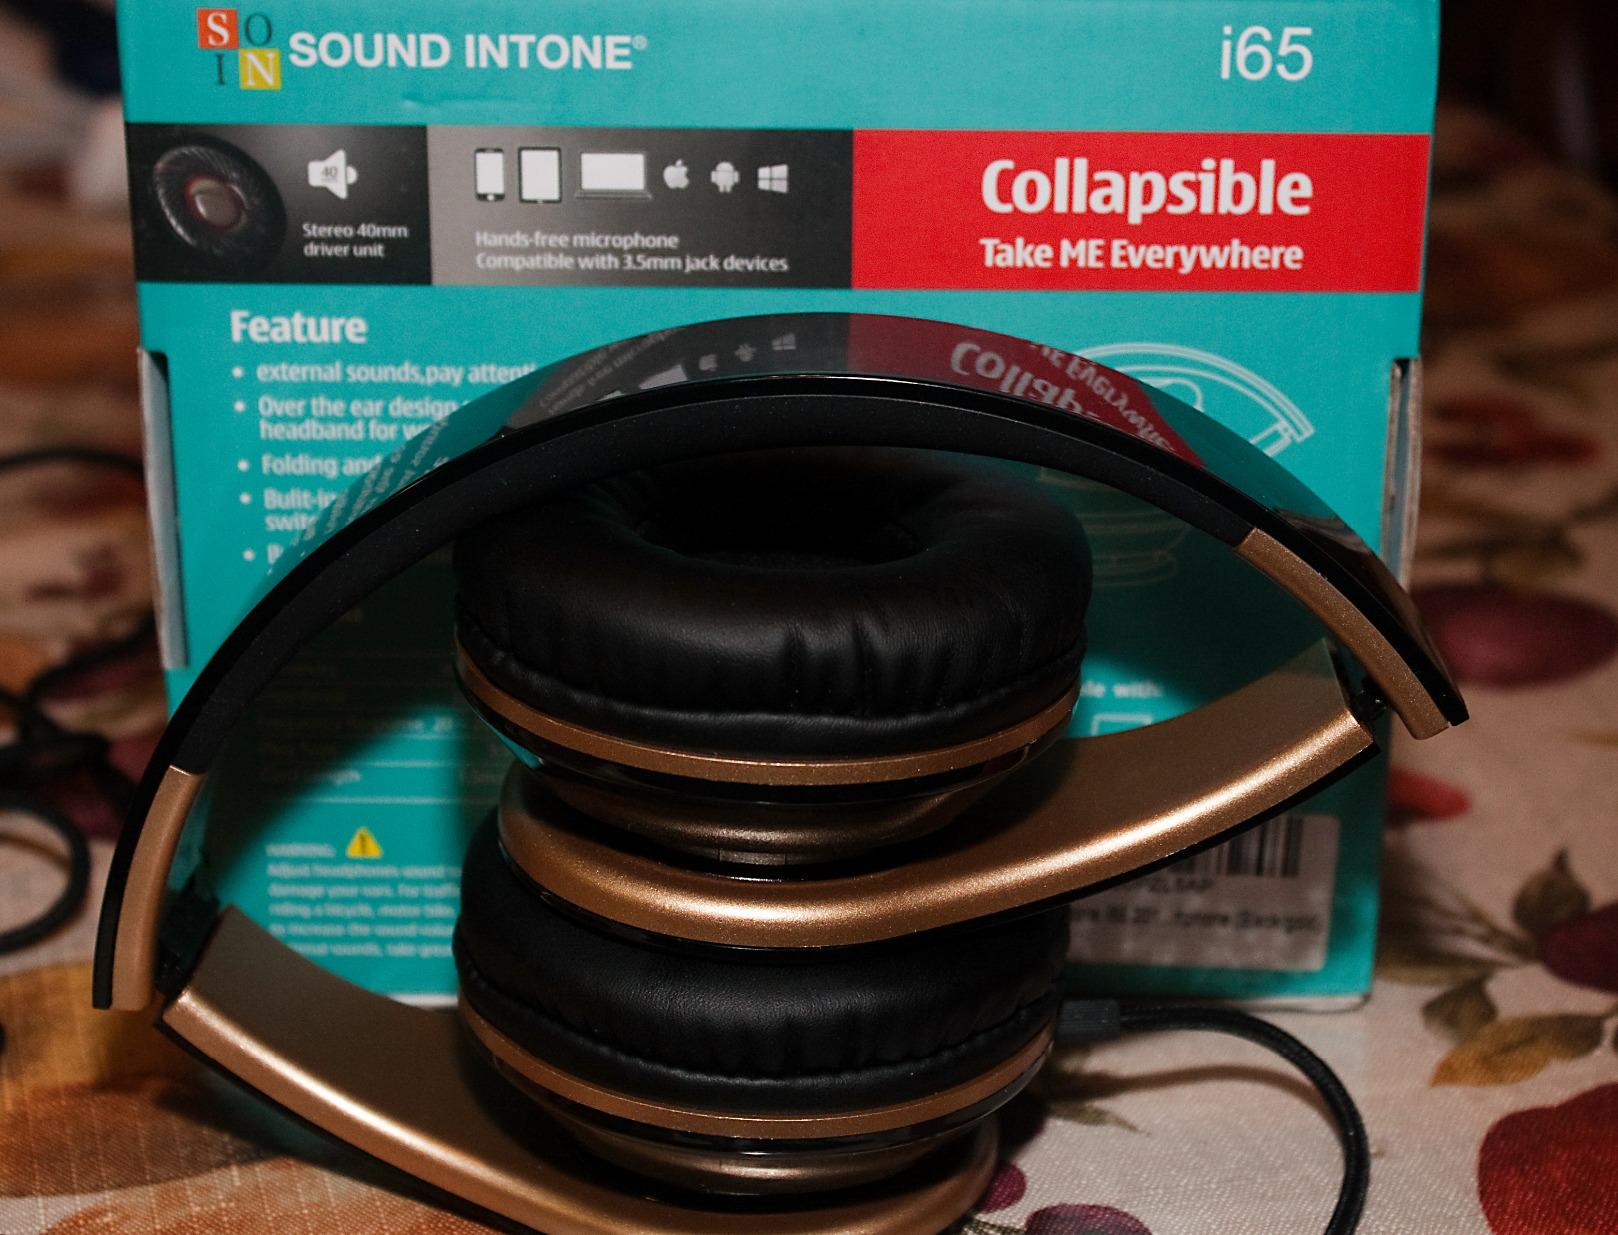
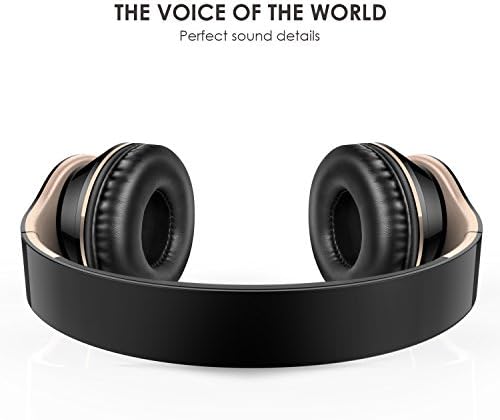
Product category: headphones
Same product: yes